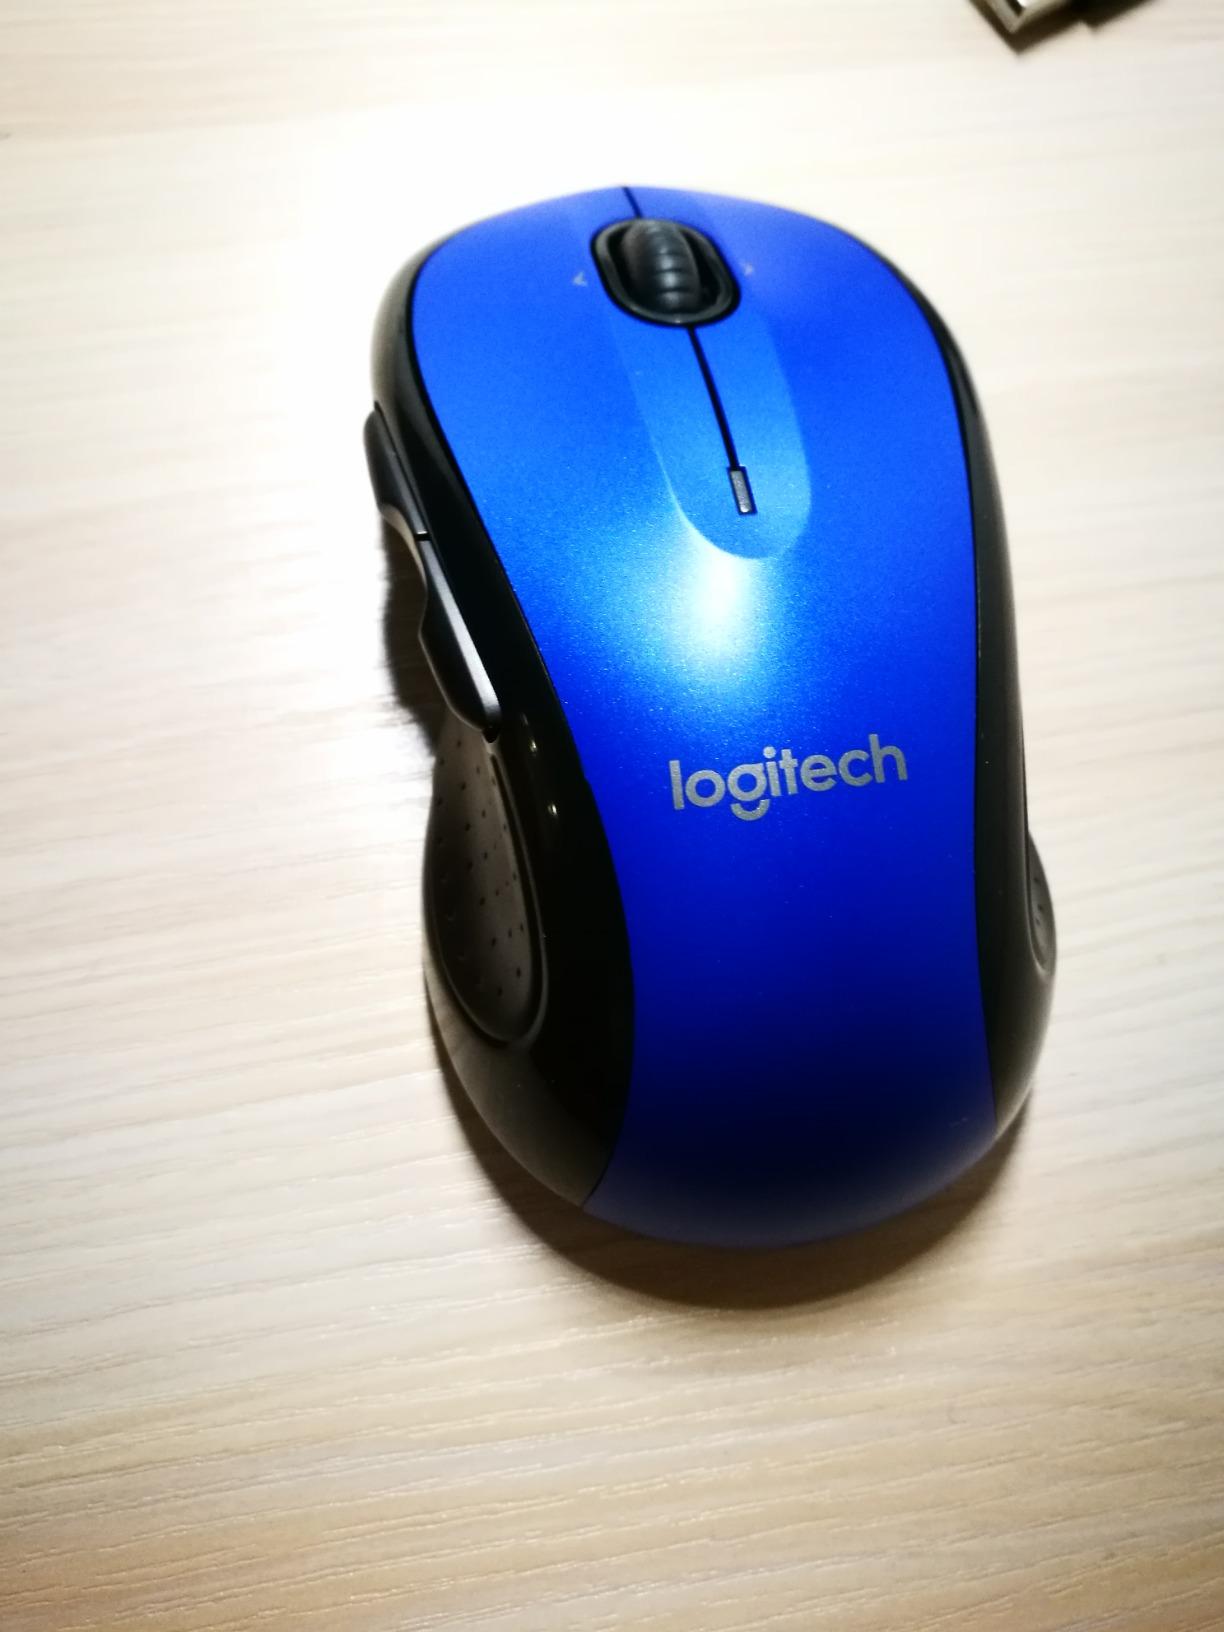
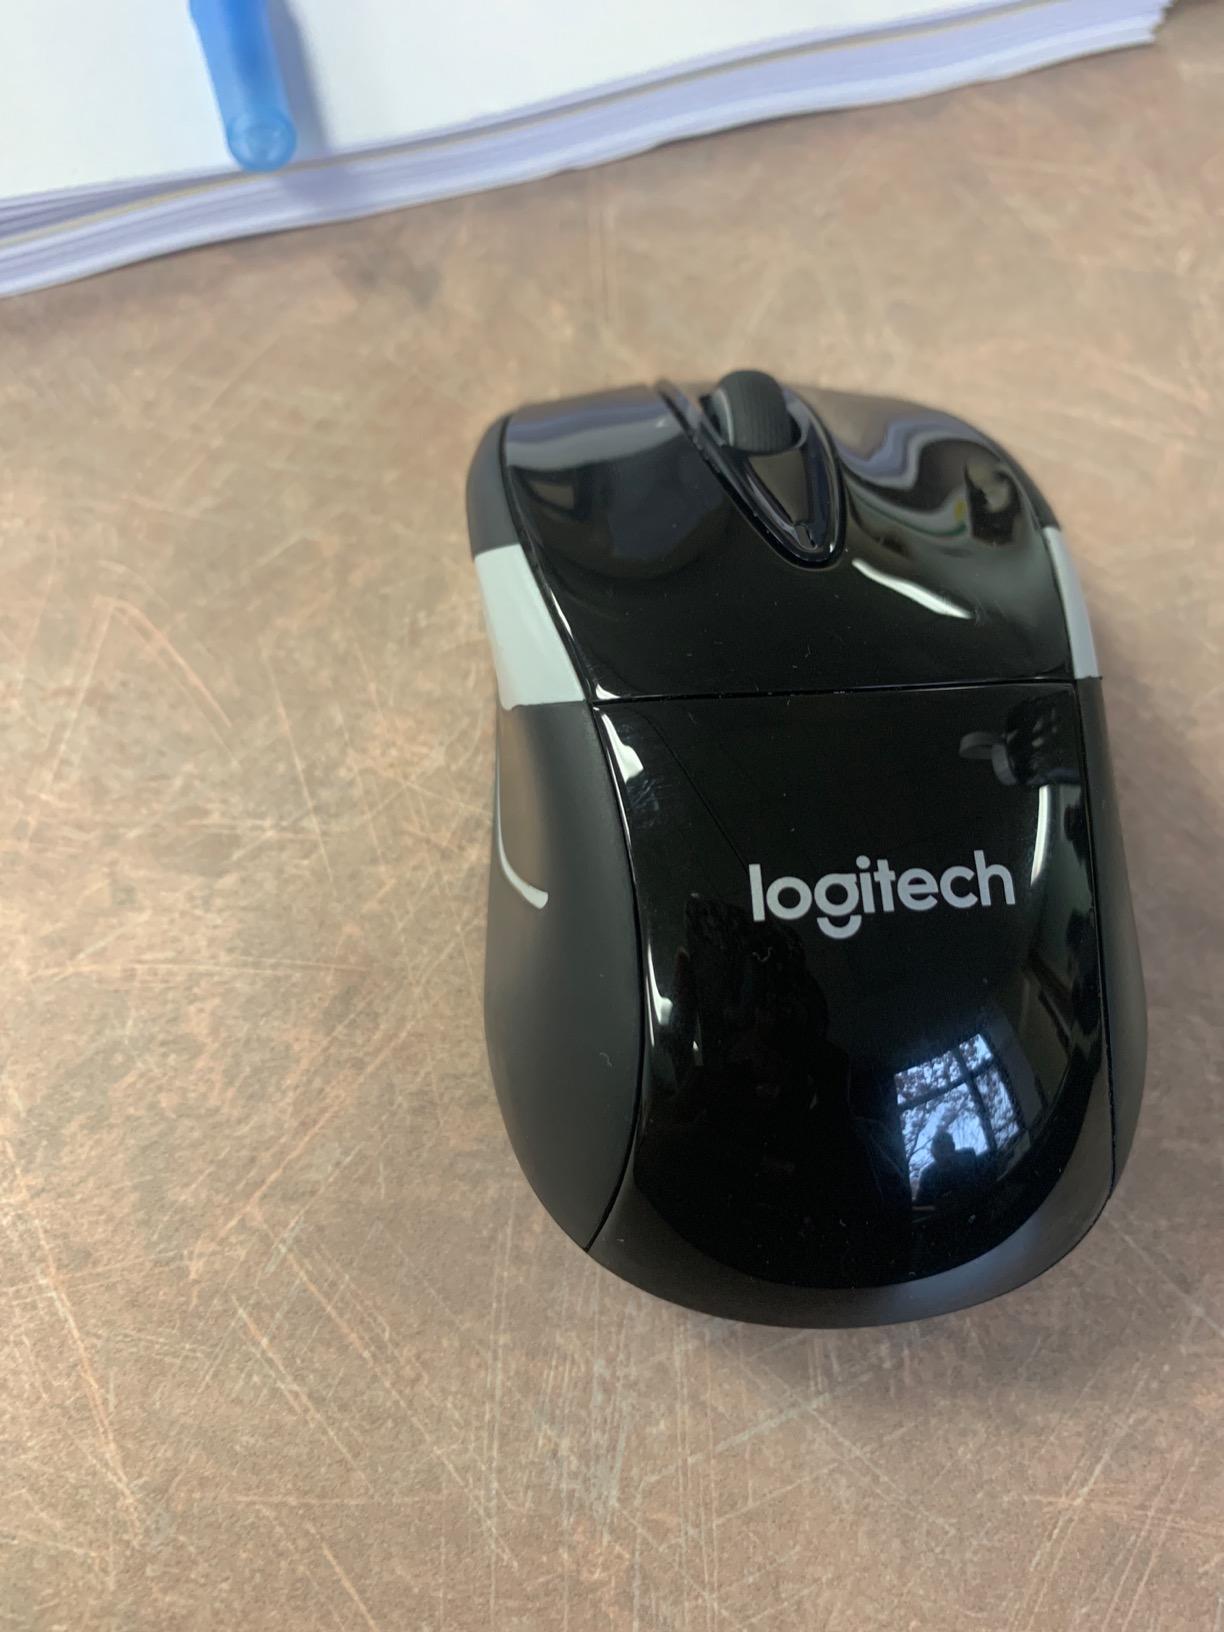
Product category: mouse
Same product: no